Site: brandenburg
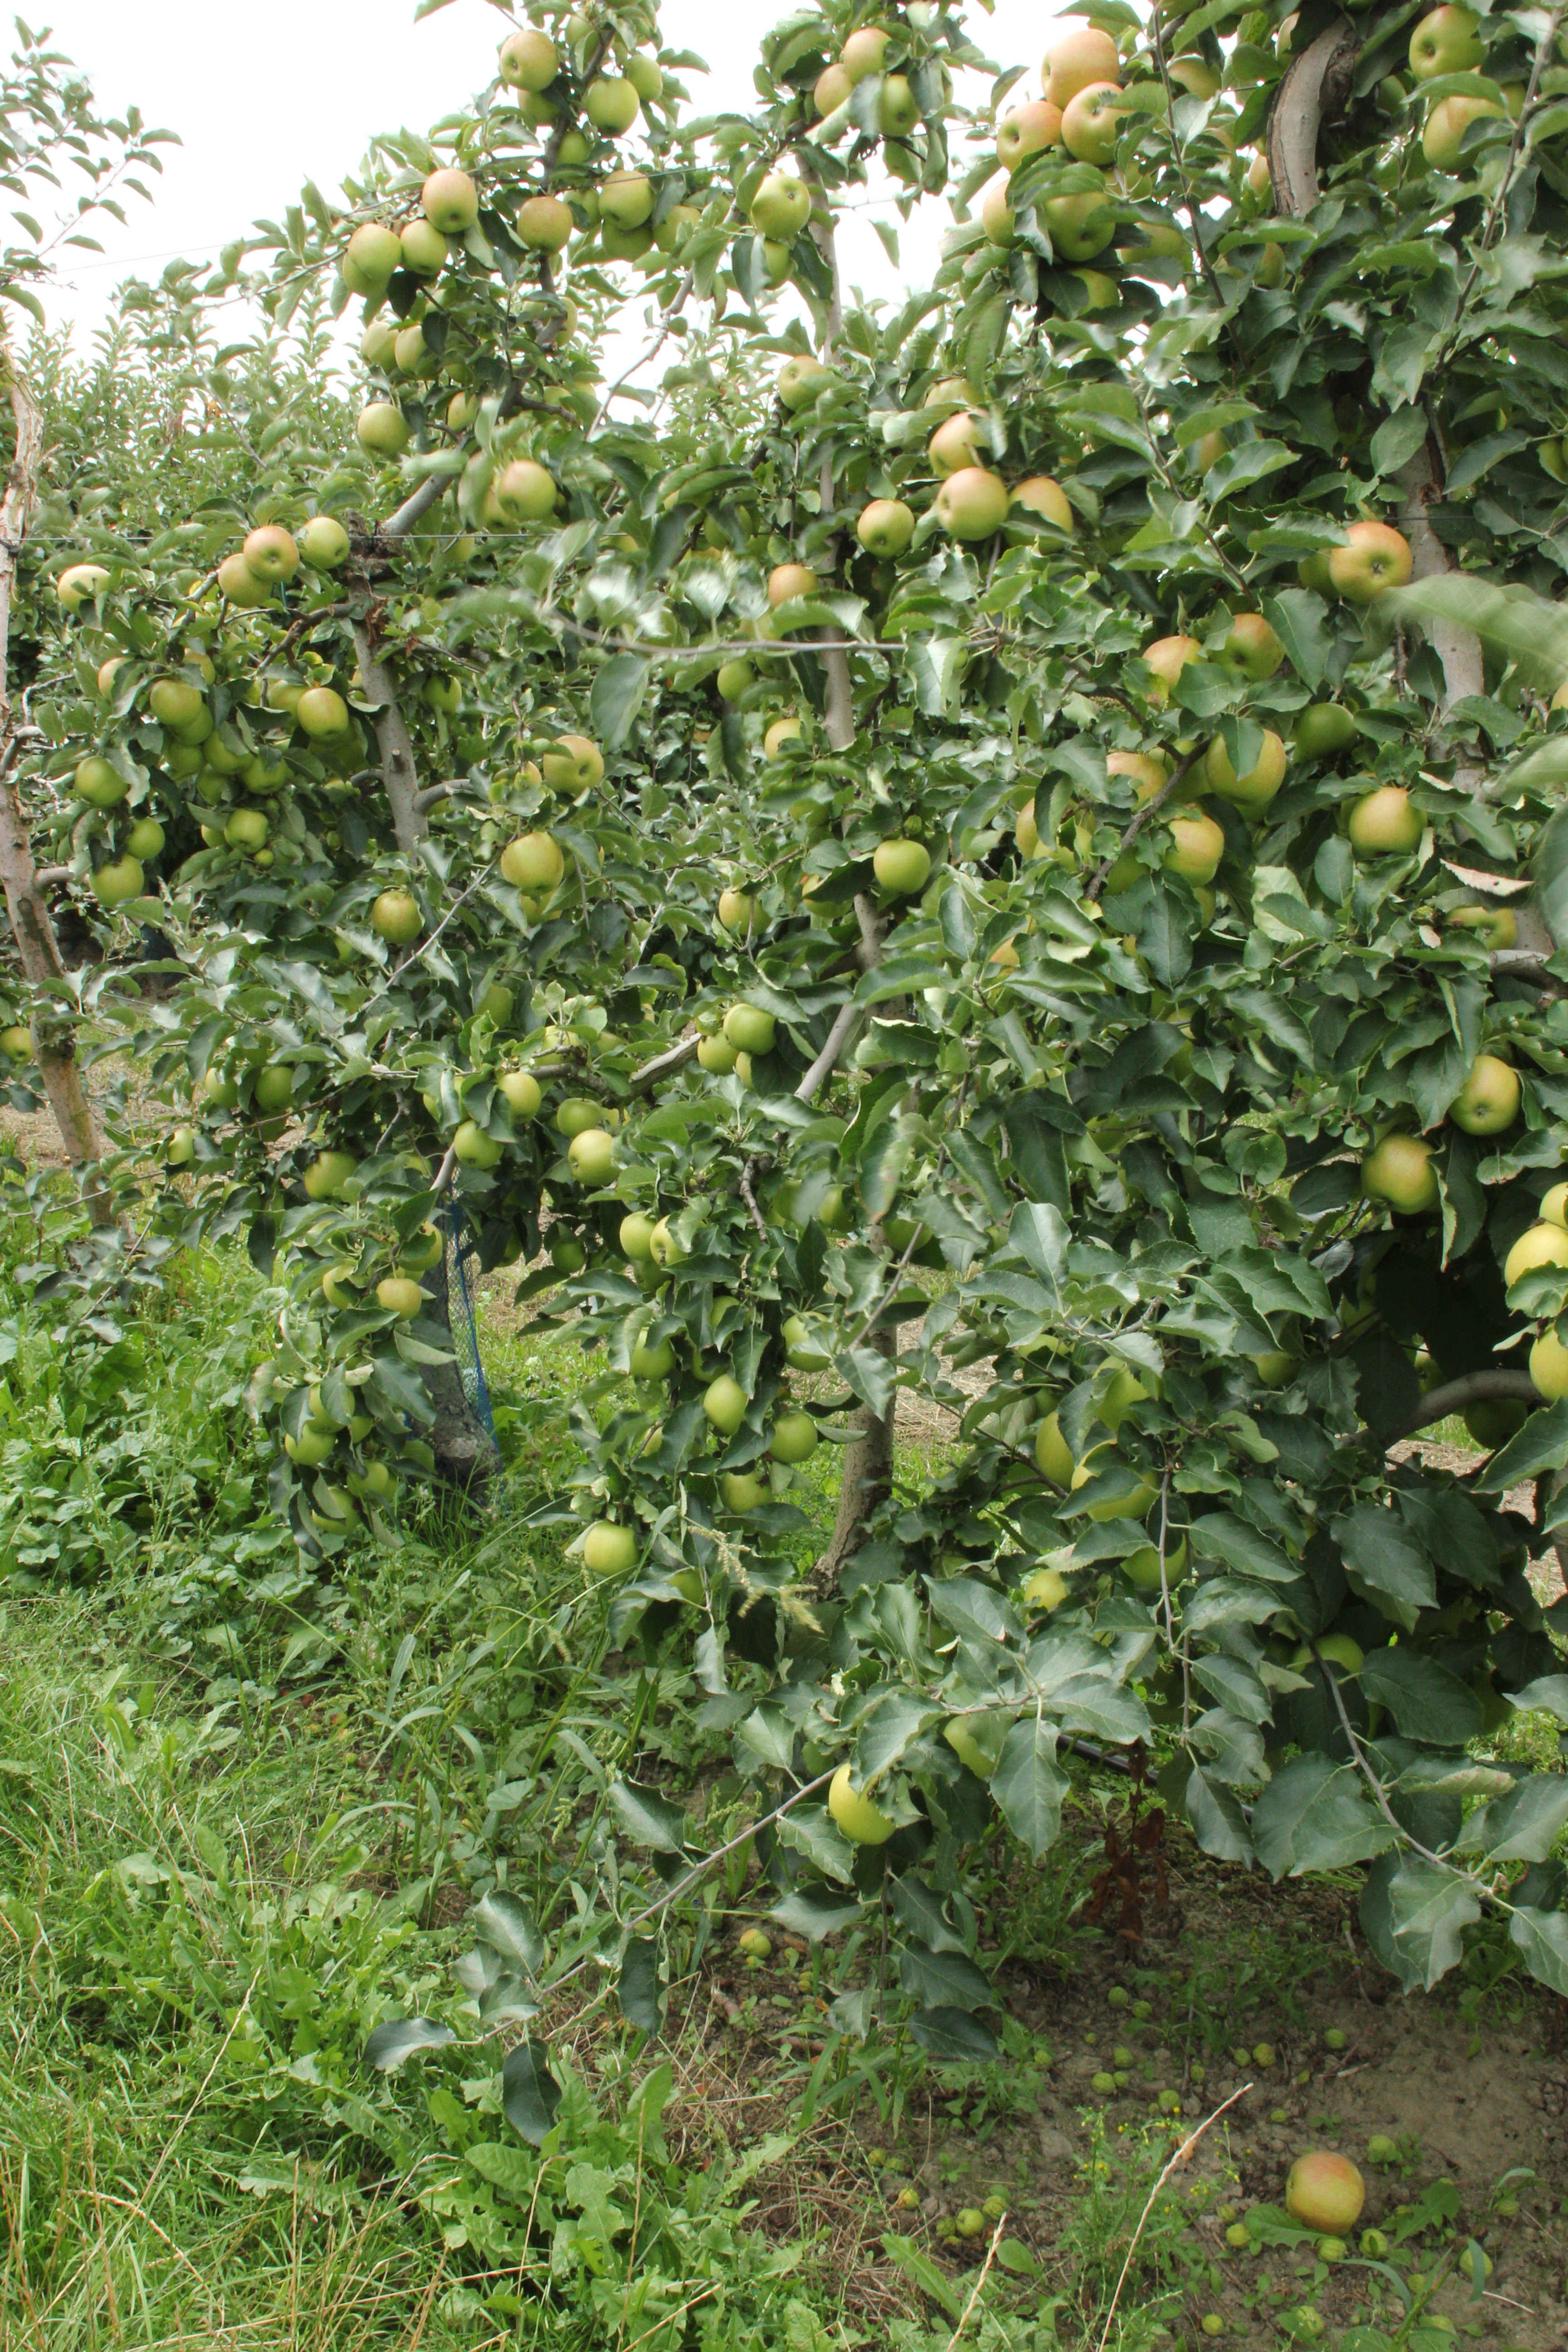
Growth stage (BBCH 87): Maturity of fruit and seed